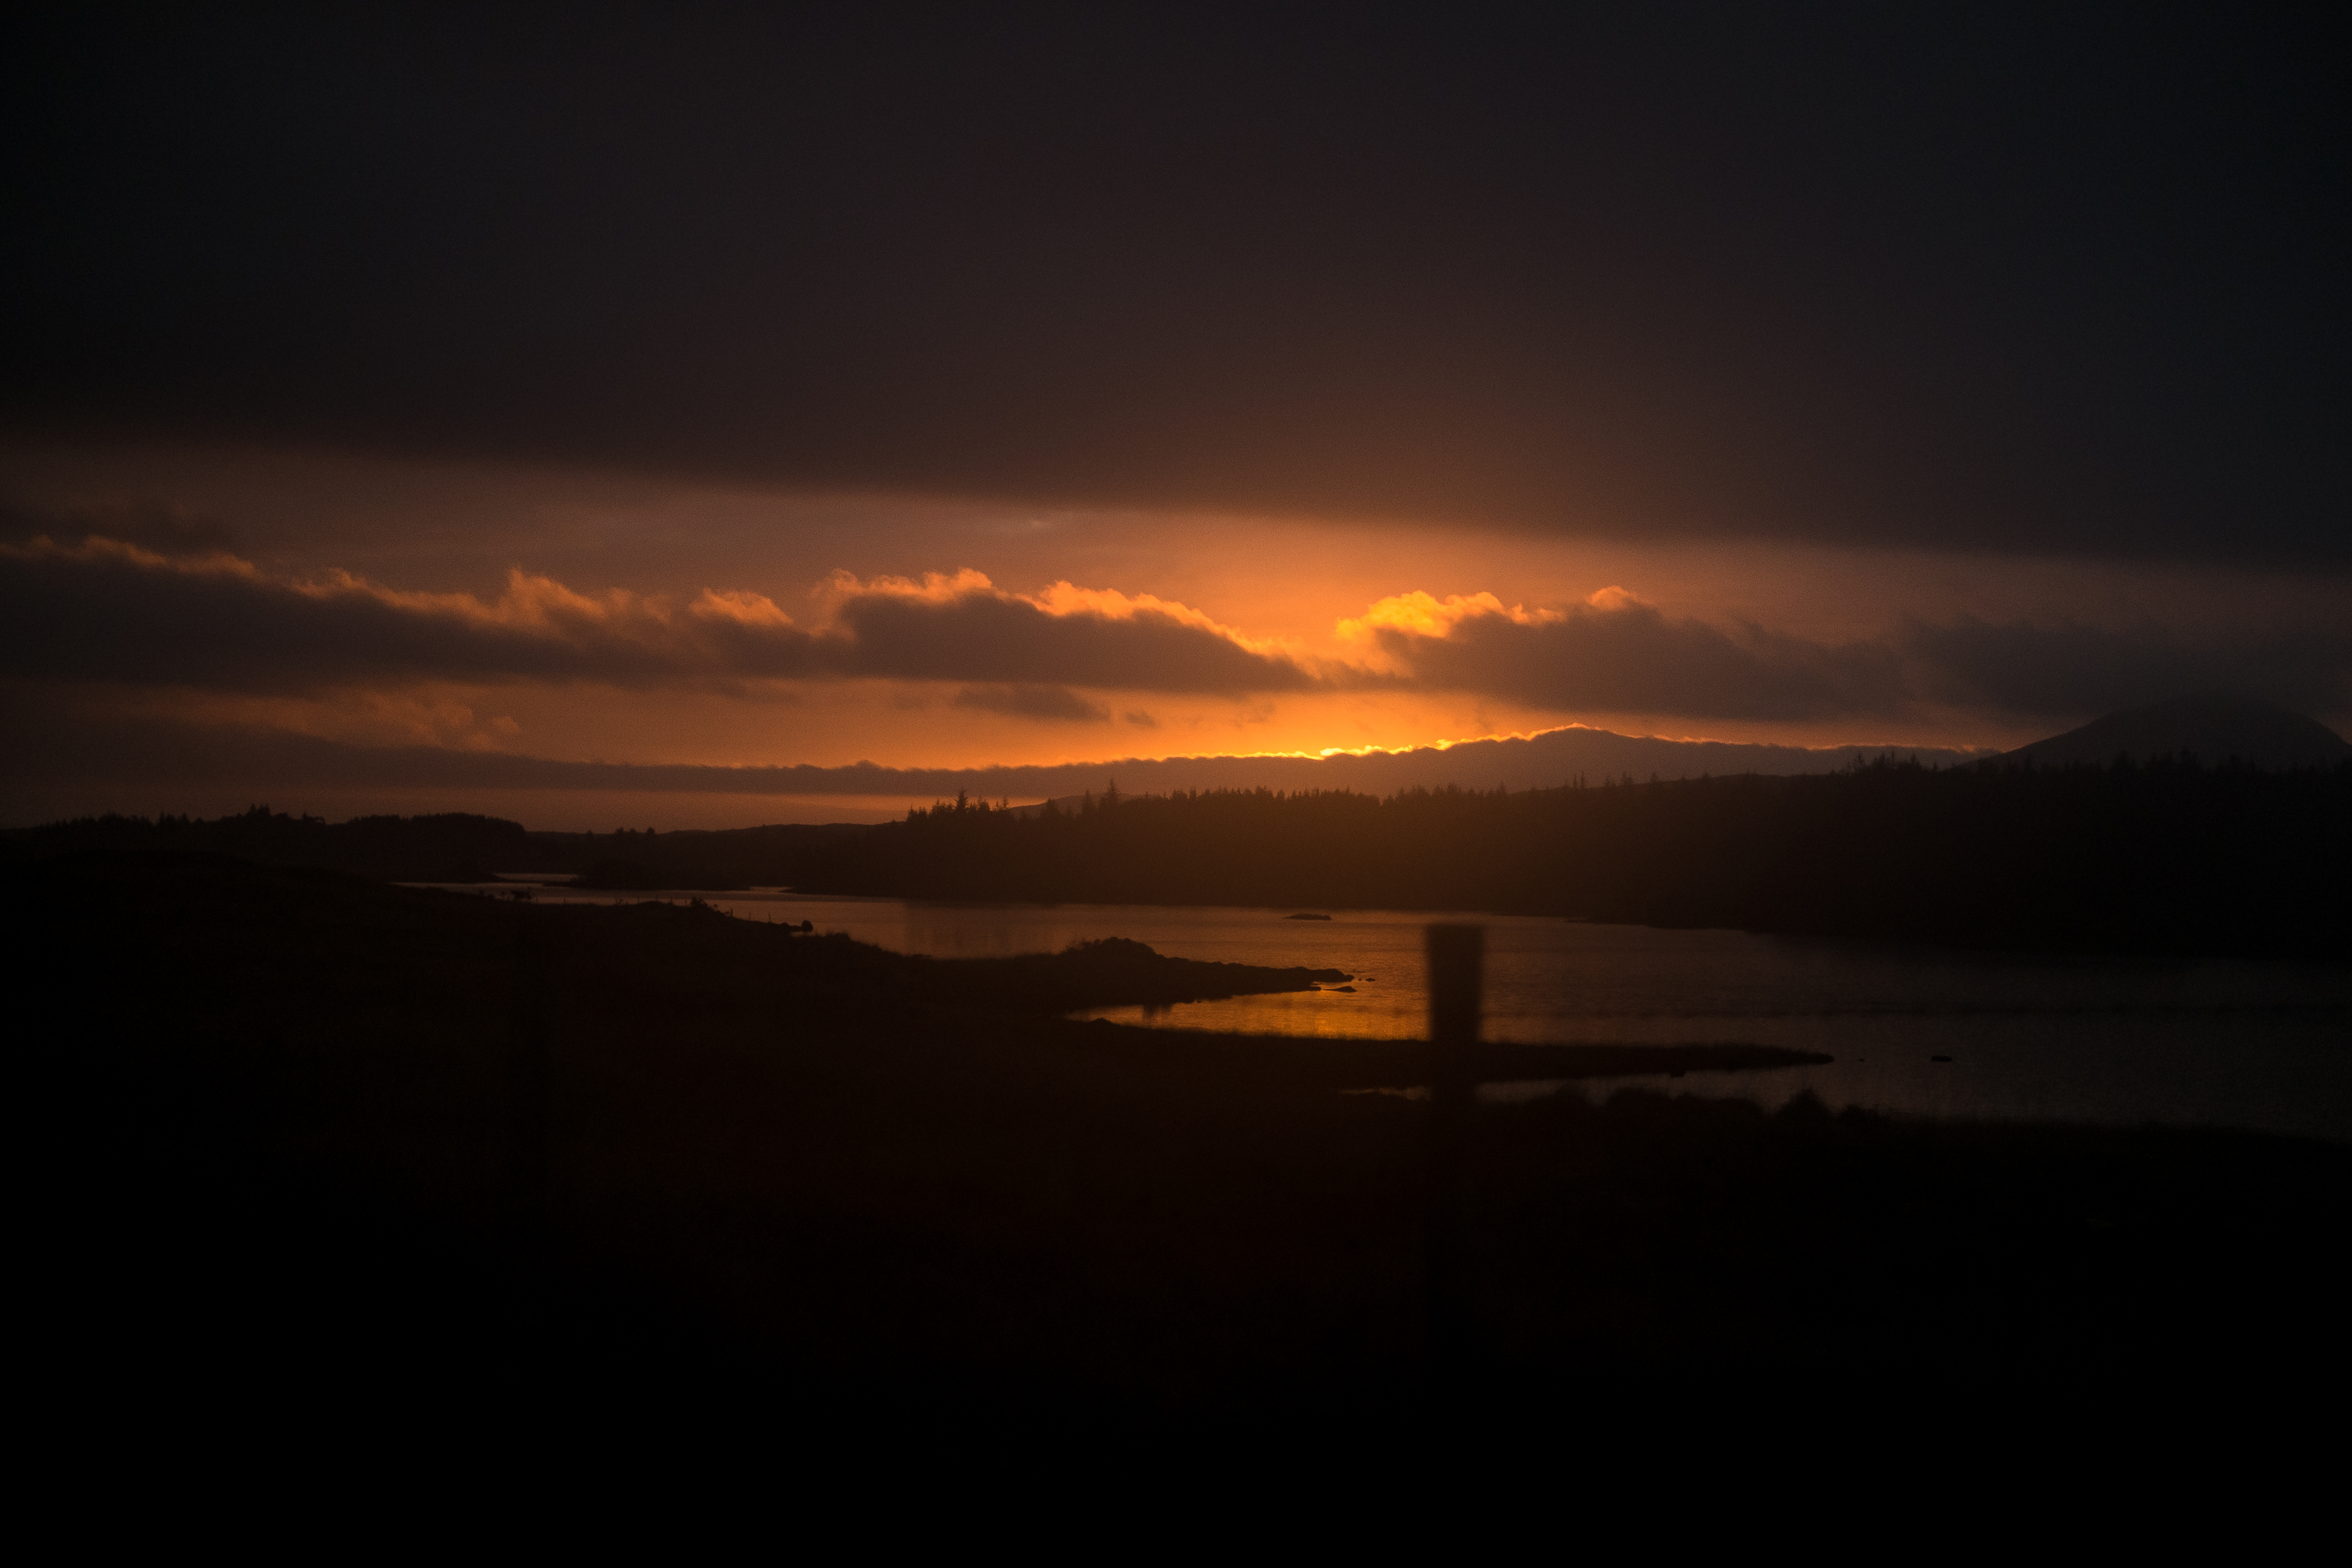
sea, horizon, cloud, sky, sunrise, sunset, morning, dawn, atmosphere, dusk, evening, darkness, afterglow, atmospheric phenomenon, red sky at morning